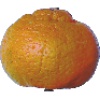
Label: mandarine